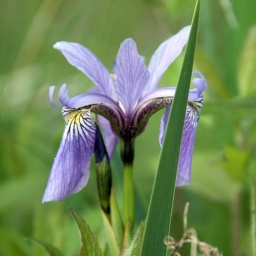
A blue flag iris near the beach at the cottage.